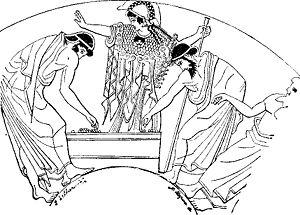
La divination est la pratique occulte et métaphysique visant à découvrir ce qui est inconnu : l'avenir, le caché, le passé, les trésors, les maladies invisibles, les secrets, les mystères, etc. et cela par des moyens non rationnels. Qu'il s'agisse de la parole oraculaire ou de la voyance, ceux qui la pratiquent auraient accès à une connaissance paranormale de données normalement inconnues telles que l'avenir ou le caché.